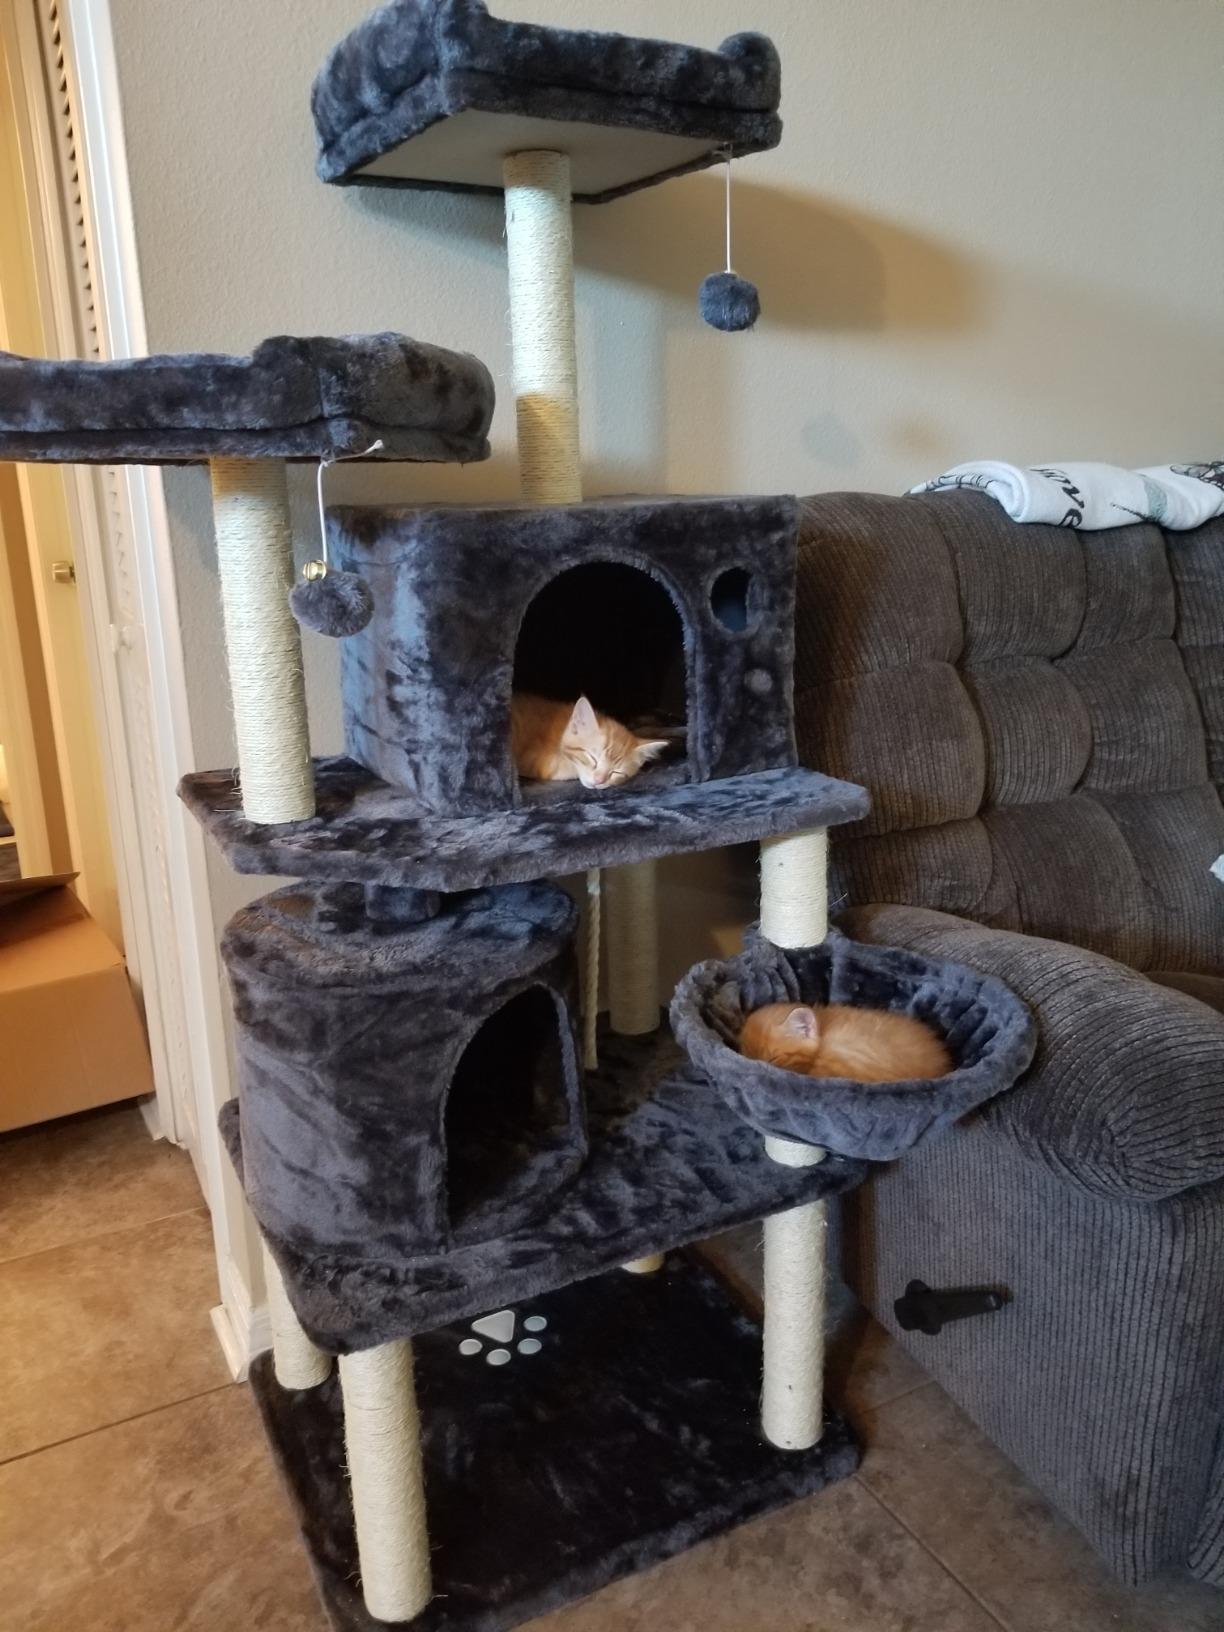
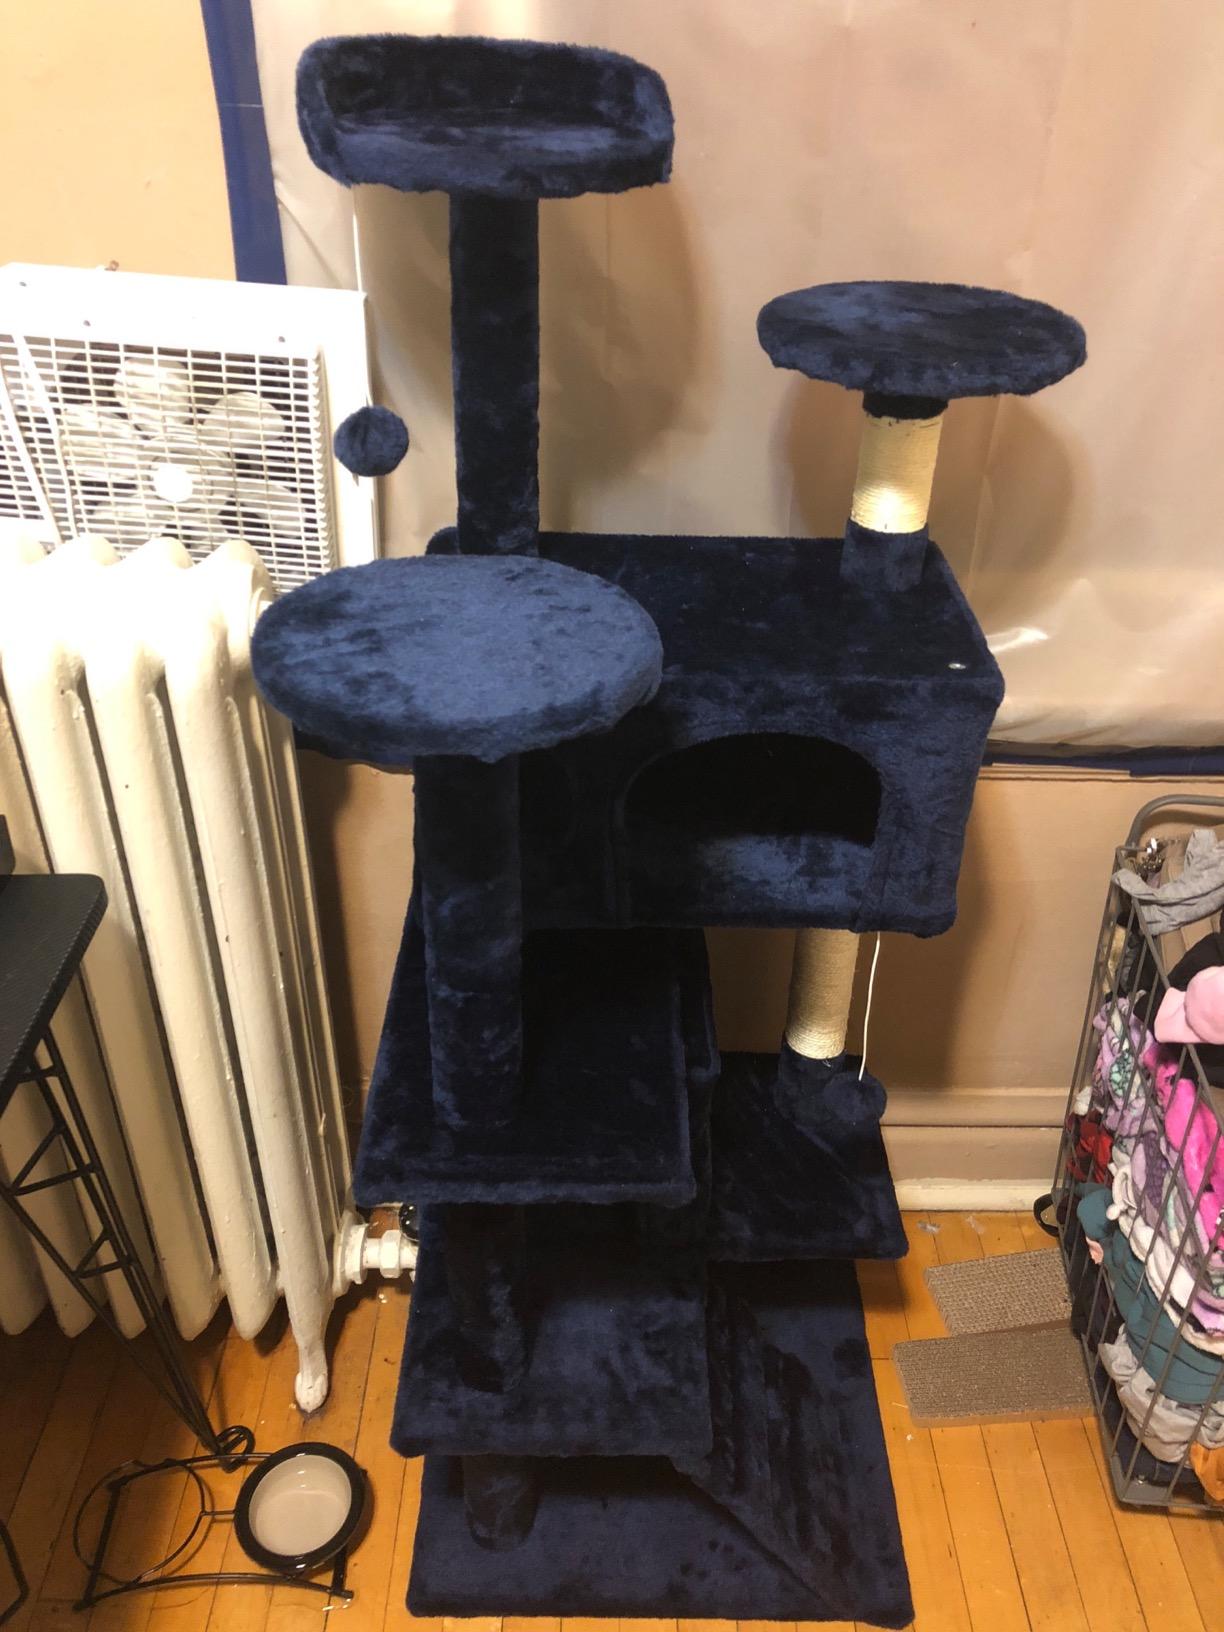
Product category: items_cat tree
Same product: no